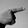
ASL letter: G